Kirkton of Tough

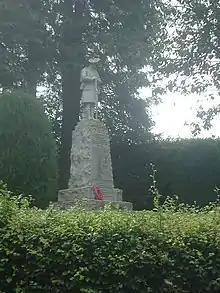

Kirkton of Tough, usually shortened to Tough, is a settlement in the Marr area of Aberdeenshire, Scotland at . It is about southeast of Alford and from Edinburgh. Tough is where the Aberdeen Angus breed of cattle was first bred.